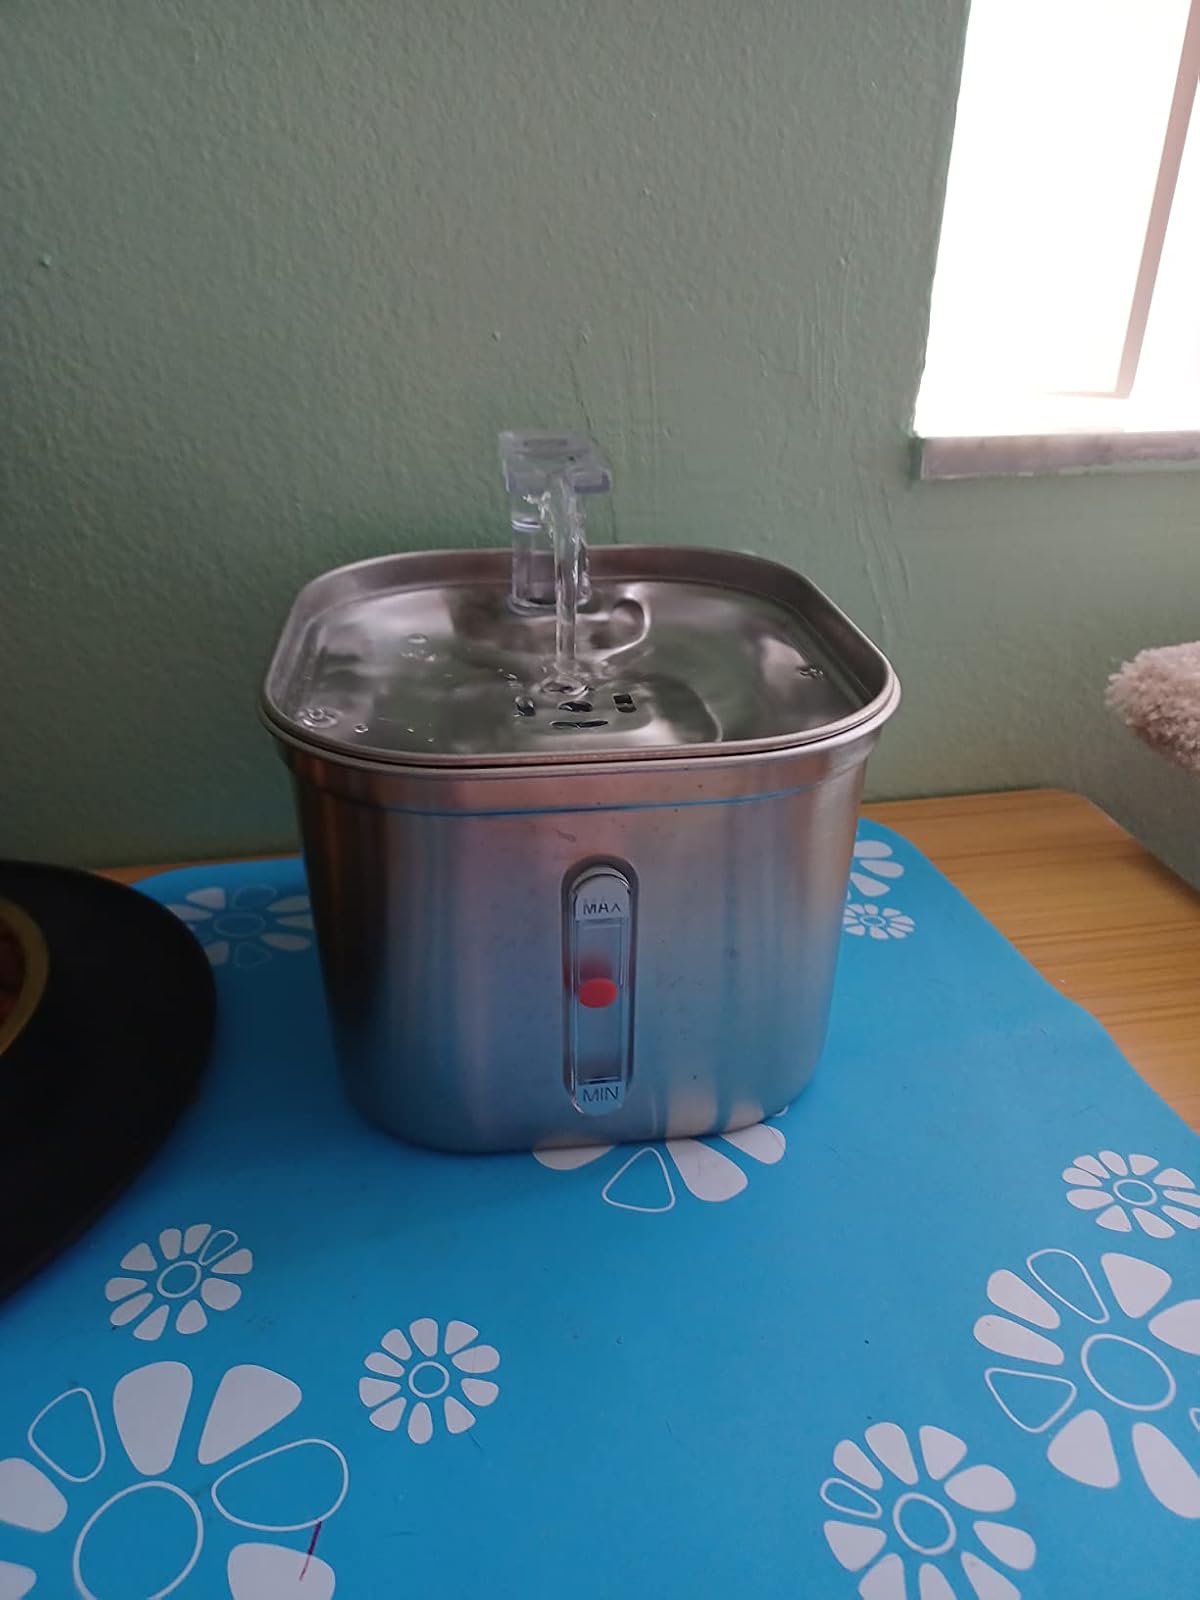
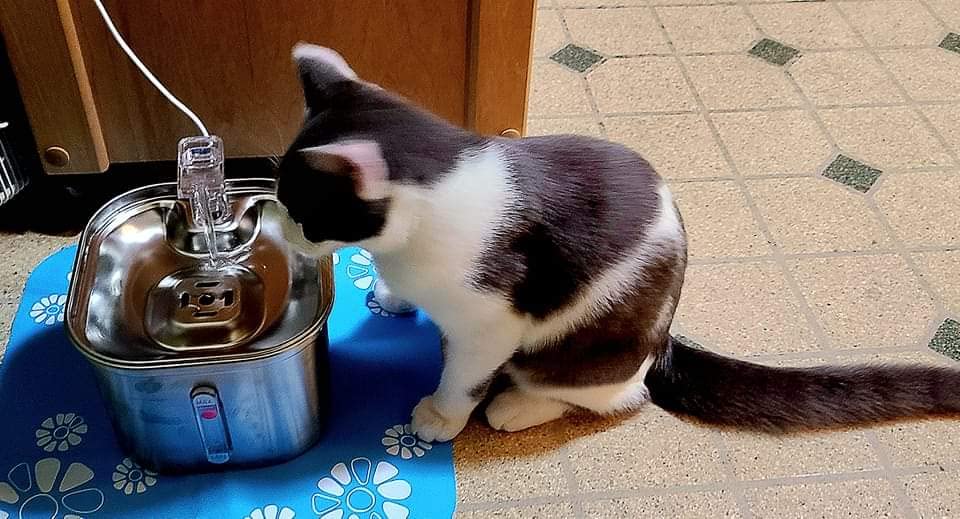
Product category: items_bowl
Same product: yes